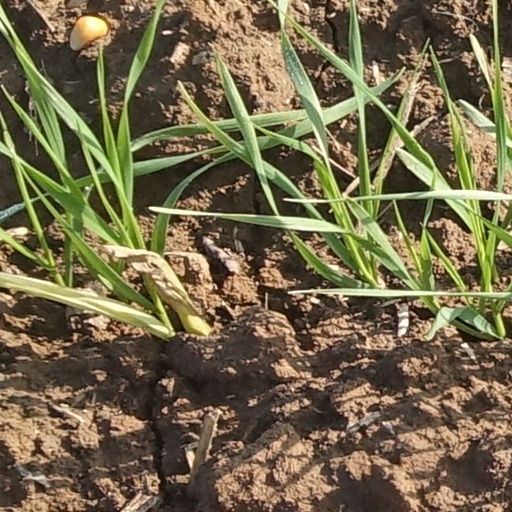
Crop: wheat